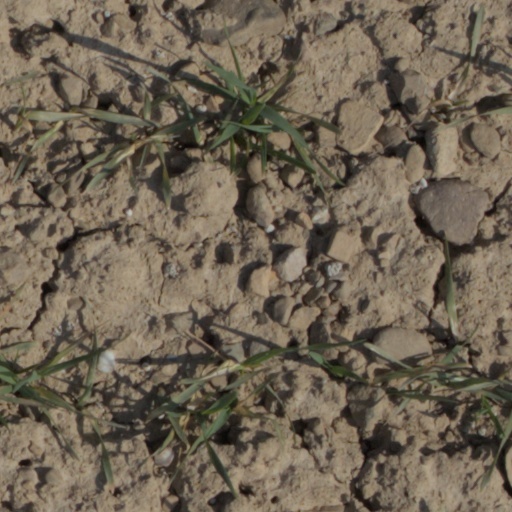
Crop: wheat